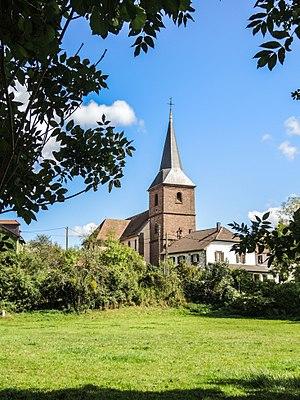
Eglise et village de Phaffans, vus du fond de la combe. Territoire de Belfort
Phaffans est une commune française située dans le département du Territoire de Belfort en région Bourgogne-Franche-Comté. Ses habitants sont appelés les Phaffanais.